Mikhail Vrubel

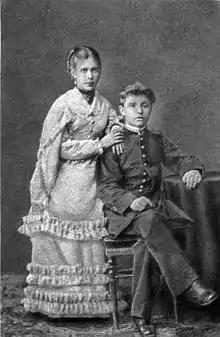
Vrubel with his sister Anna. Gymnasium photo from the 1870s

In addition, Alexander Vrubel hired for Mikhail a private teacher Andrei Godin from the Saratov gymnasium who taught advanced painting techniques. At that time, a copy of "The Last Judgement" by Michelangelo was exhibited in Saratov. The painting impressed Mikhail so much, that, according to his sister, he reproduced it from his memory in all details.